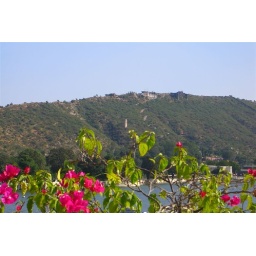
The original walls and forts surrounding the city are still standing in many places.